Paul Giustiniani

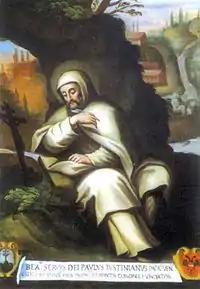
Paul Giustiniani

Paul (Paolo) Giustiniani (1476–1528), born Tommaso (Thomas), was a Roman Catholic clergyman who reformed the Camaldolese order of monks.